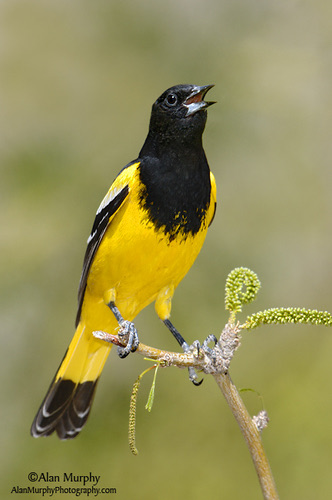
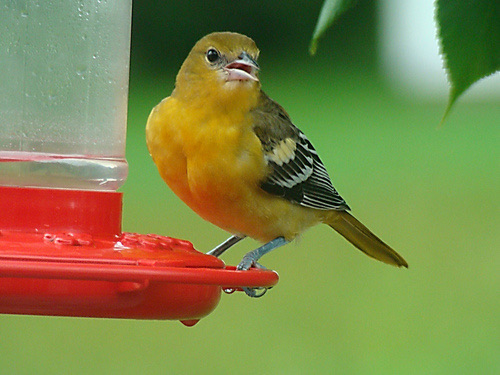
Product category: misc
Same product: yes